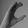
ASL letter: C